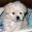
Label: dog